Graceland University

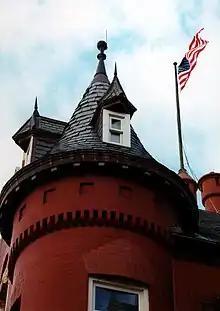
Graceland Administration building

Graceland ranked "first tier" in "U.S. News & World Report"'s "America's Best Colleges" in 2011, 2012 and 2013. It falls in the "Private University" category, "Midwest Region". In 2012, Graceland ranked 91st and in 2013 88th. The reports cite Graceland's small class sizes, with 72% of classes containing 20 or fewer students, financial aid services, and the university's "selective" admissions process. Graceland has also been recognized by the Princeton Review as a top school in the Midwest.